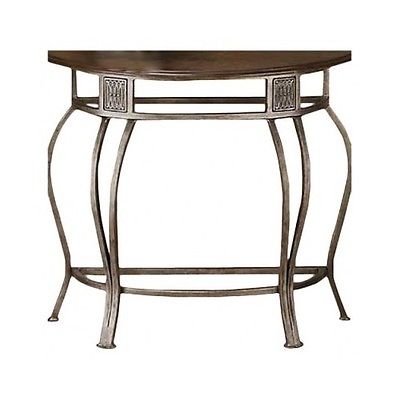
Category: table